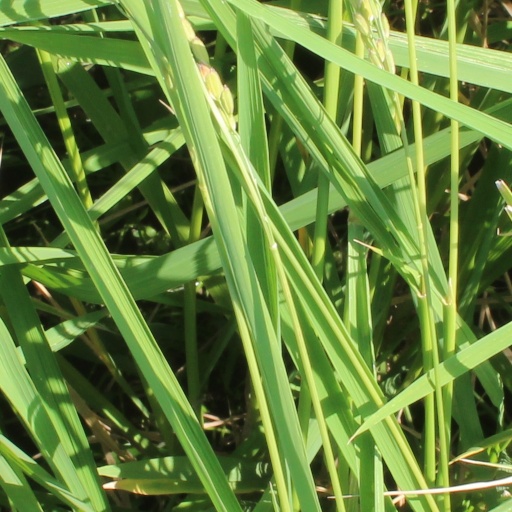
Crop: rice